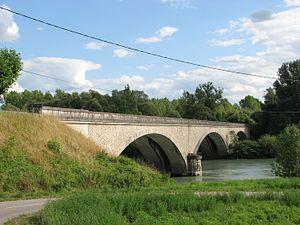
Les Avenières est une ancienne commune française située dans le département de l'Isère, en région Auvergne-Rhône-Alpes, devenue, le 1ᵉʳ janvier 2016, une commune déléguée de la commune nouvelle des Avenières-Veyrins-Thuellin.
Saint-Benoît est une ancienne commune française située dans le département de l'Ain, en région Auvergne-Rhône-Alpes. Le 1ᵉʳ janvier 2016, elle fusionne avec la commune de Groslée pour former la commune nouvelle de Groslée-Saint-Benoît.